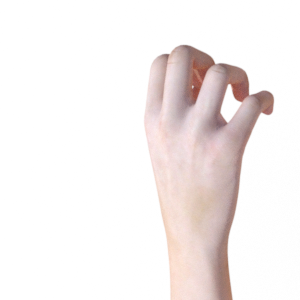
Label: rock